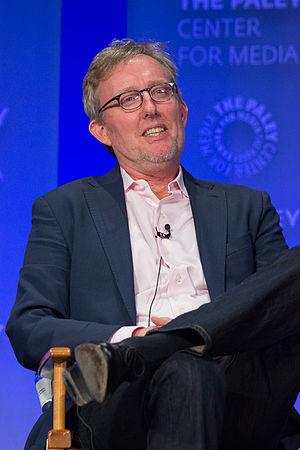
Homeland est une série télévisée américaine en 96 épisodes d'environ 50 minutes créée par Howard Gordon et Alex Gansa, d'après la série télévisée israélienne, Hatufim, créée par Gideon Raff. Elle est diffusée simultanément depuis le 3 octobre 2011 sur Showtime aux États-Unis et sur Super Channel au Canada.
Alex Gansa est un scénariste et producteur de télévision américain.